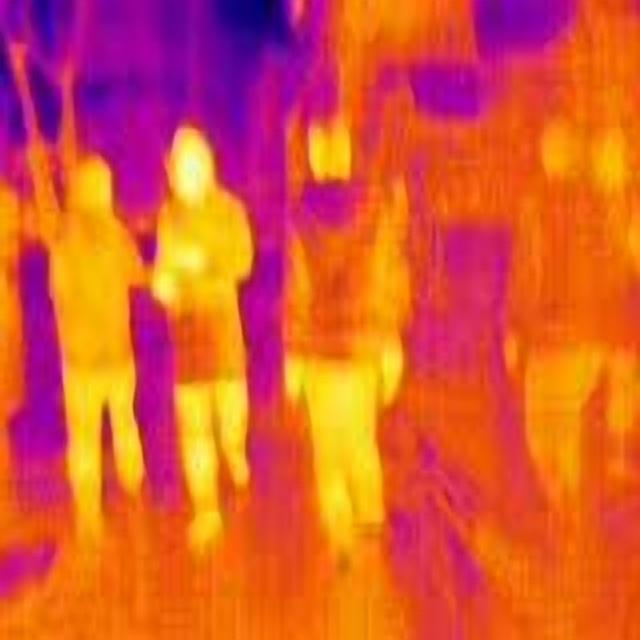
Detected objects:
label: person
label: person
label: person